Everyman (15th-century play)

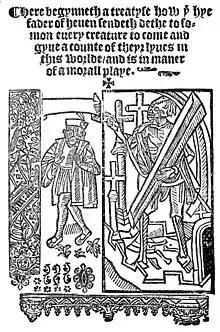
Frontispiece from edition of "Everyman" published by John Skot c. 1530.

The of Everyman ("The Summoning of Everyman"), usually referred to simply as "Everyman", is a late 15th-century morality play by an anonymous English author, printed circa 1530. It is possibly a translation of the Dutch play "Elckerlijc" (Everyman).